Egypt–Libya relations

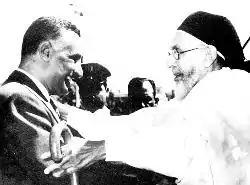
Egyptian President Gamal Abdel Nasser with King Idris I of Libya.

Egypt came under an Arab socialist regime after the Egyptian Revolution of 1952 which disbanded the Kingdom of Egypt. The leader of this movement, Gamal Abdel Nasser, became second president of the Republic of Egypt in 1956, holding power until his death in 1970. Anwar Sadat succeeded Nasser, and after his assassination in 1981 was succeeded as fourth president by Hosni Mubarak, who was in power until the 2011 Egyptian Revolution.